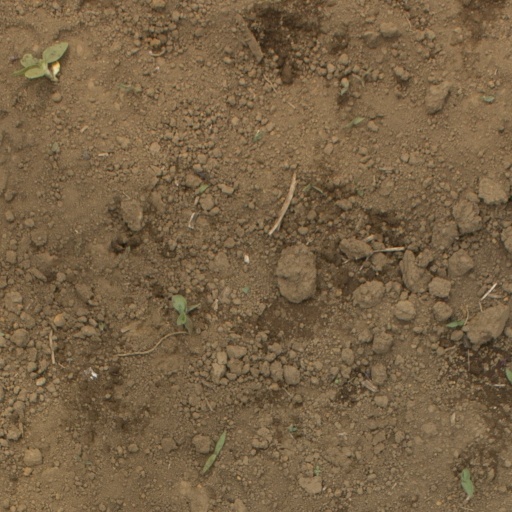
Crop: Jerusalem artichoke